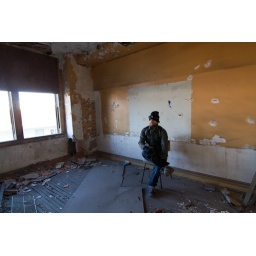
biffybob in chair in yellow square